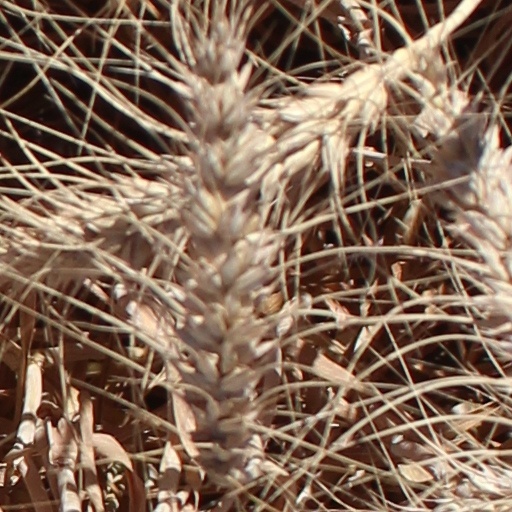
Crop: wheat